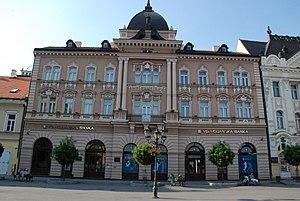
Cet article recense les monuments culturels de la Ville de Novi Sad dans le district de Bačka méridionale en Serbie.
Novi Sad est une ville et une municipalité de Serbie située dans la province autonome de Voïvodine et dans le district de Bačka méridionale. Selon les données du recensement de 2011, la ville intra muros compte 231 798 habitants, la municipalité 307 760 et le territoire métropolitain de Novi Sad, appelé Ville de Novi Sad, 341 625.
Le Trg slobode, la « place de la Liberté », est situé à Novi Sad, la capitale de la province autonome de Voïvodine, en Serbie, dans le quartier central de Stari grad.